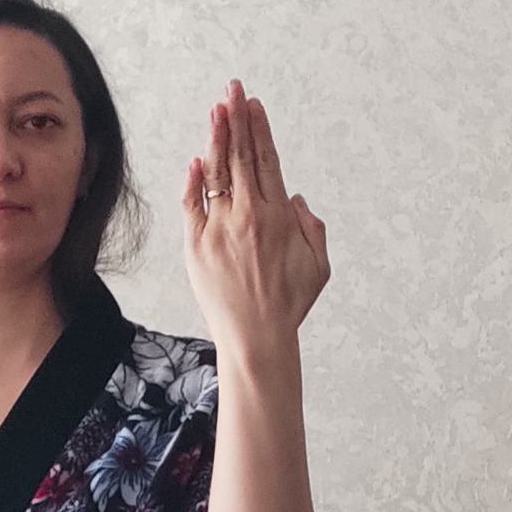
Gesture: stop_inverted